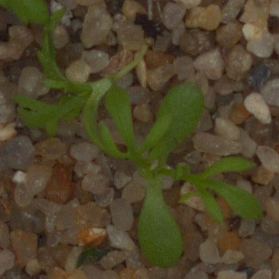
Label: scentless_mayweed